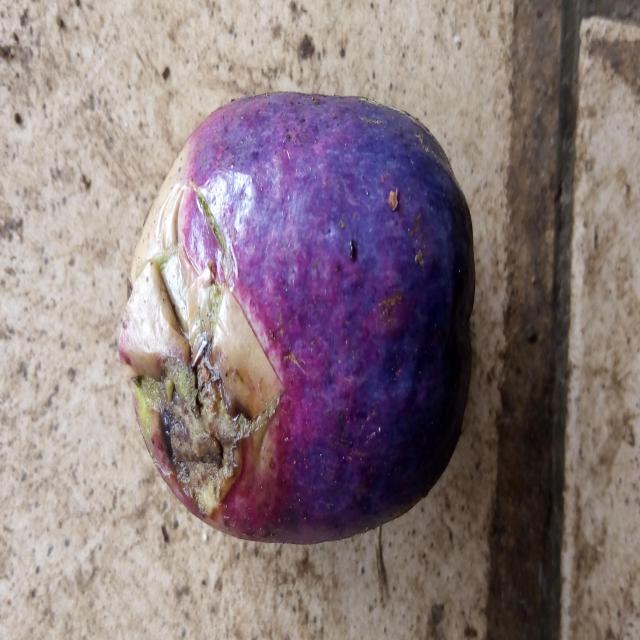
Plum grade: rotten